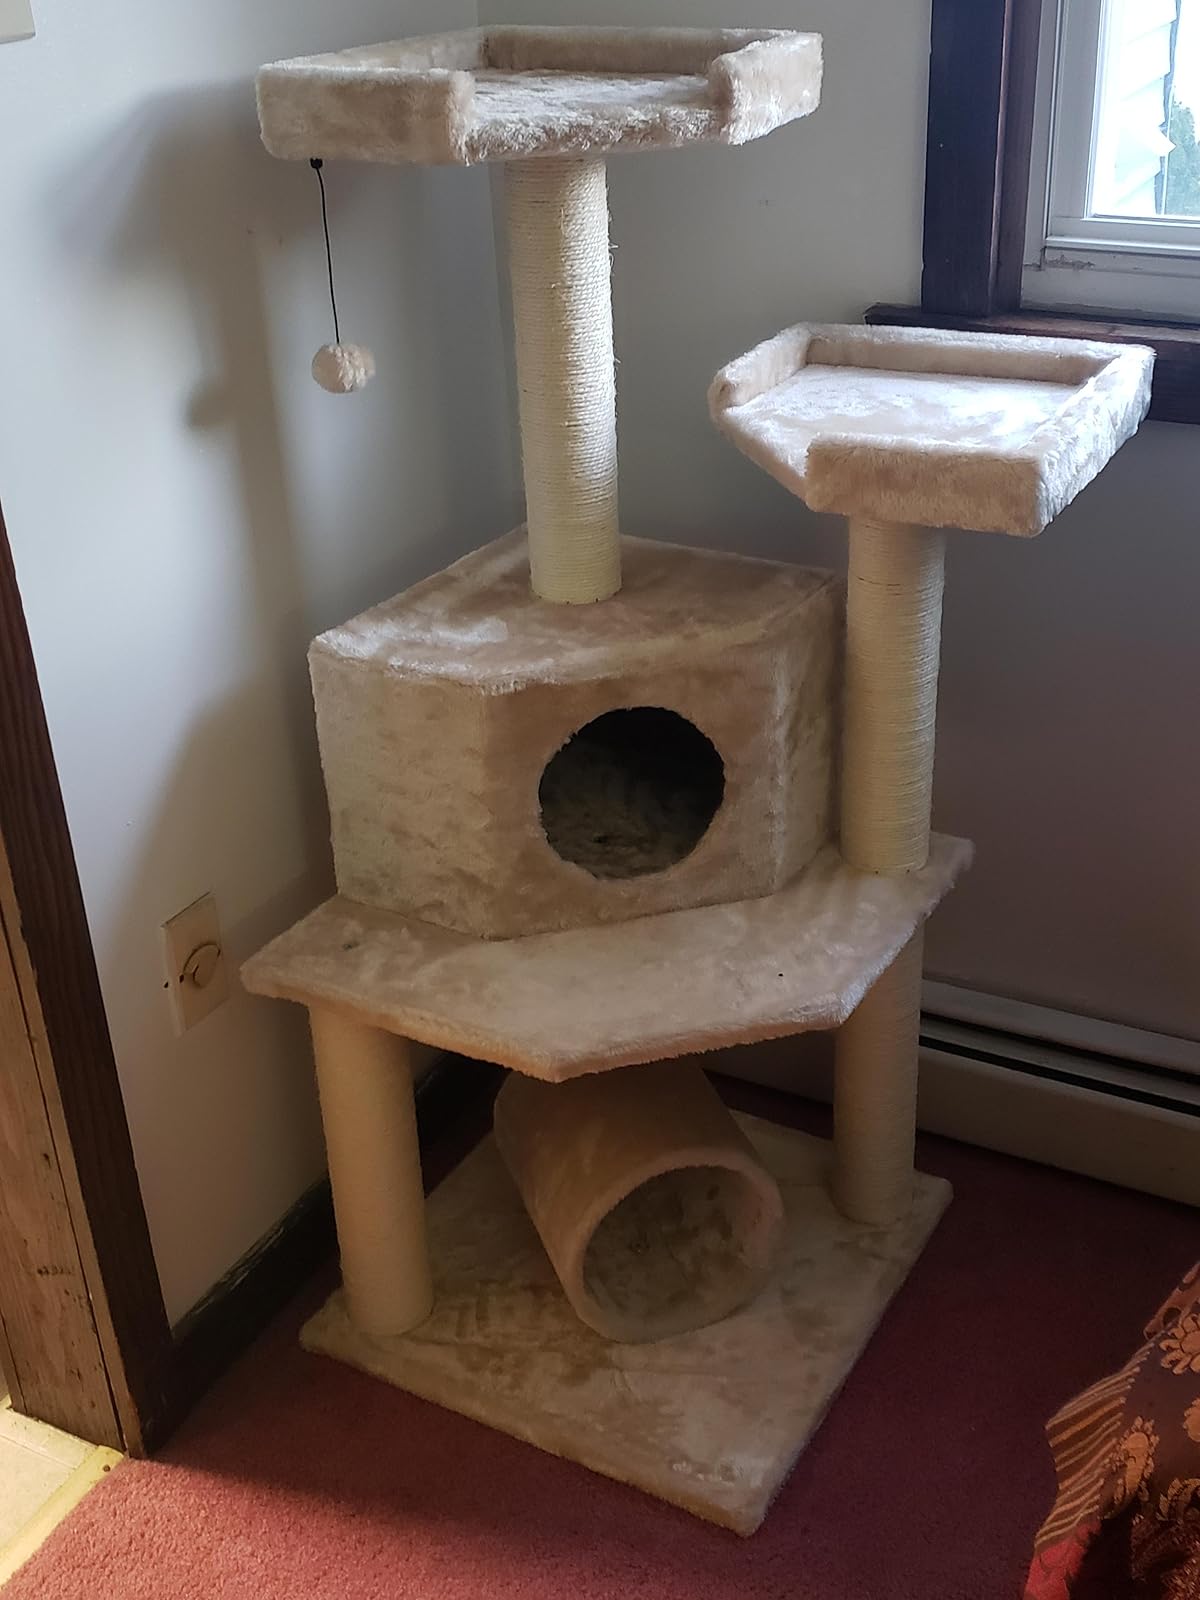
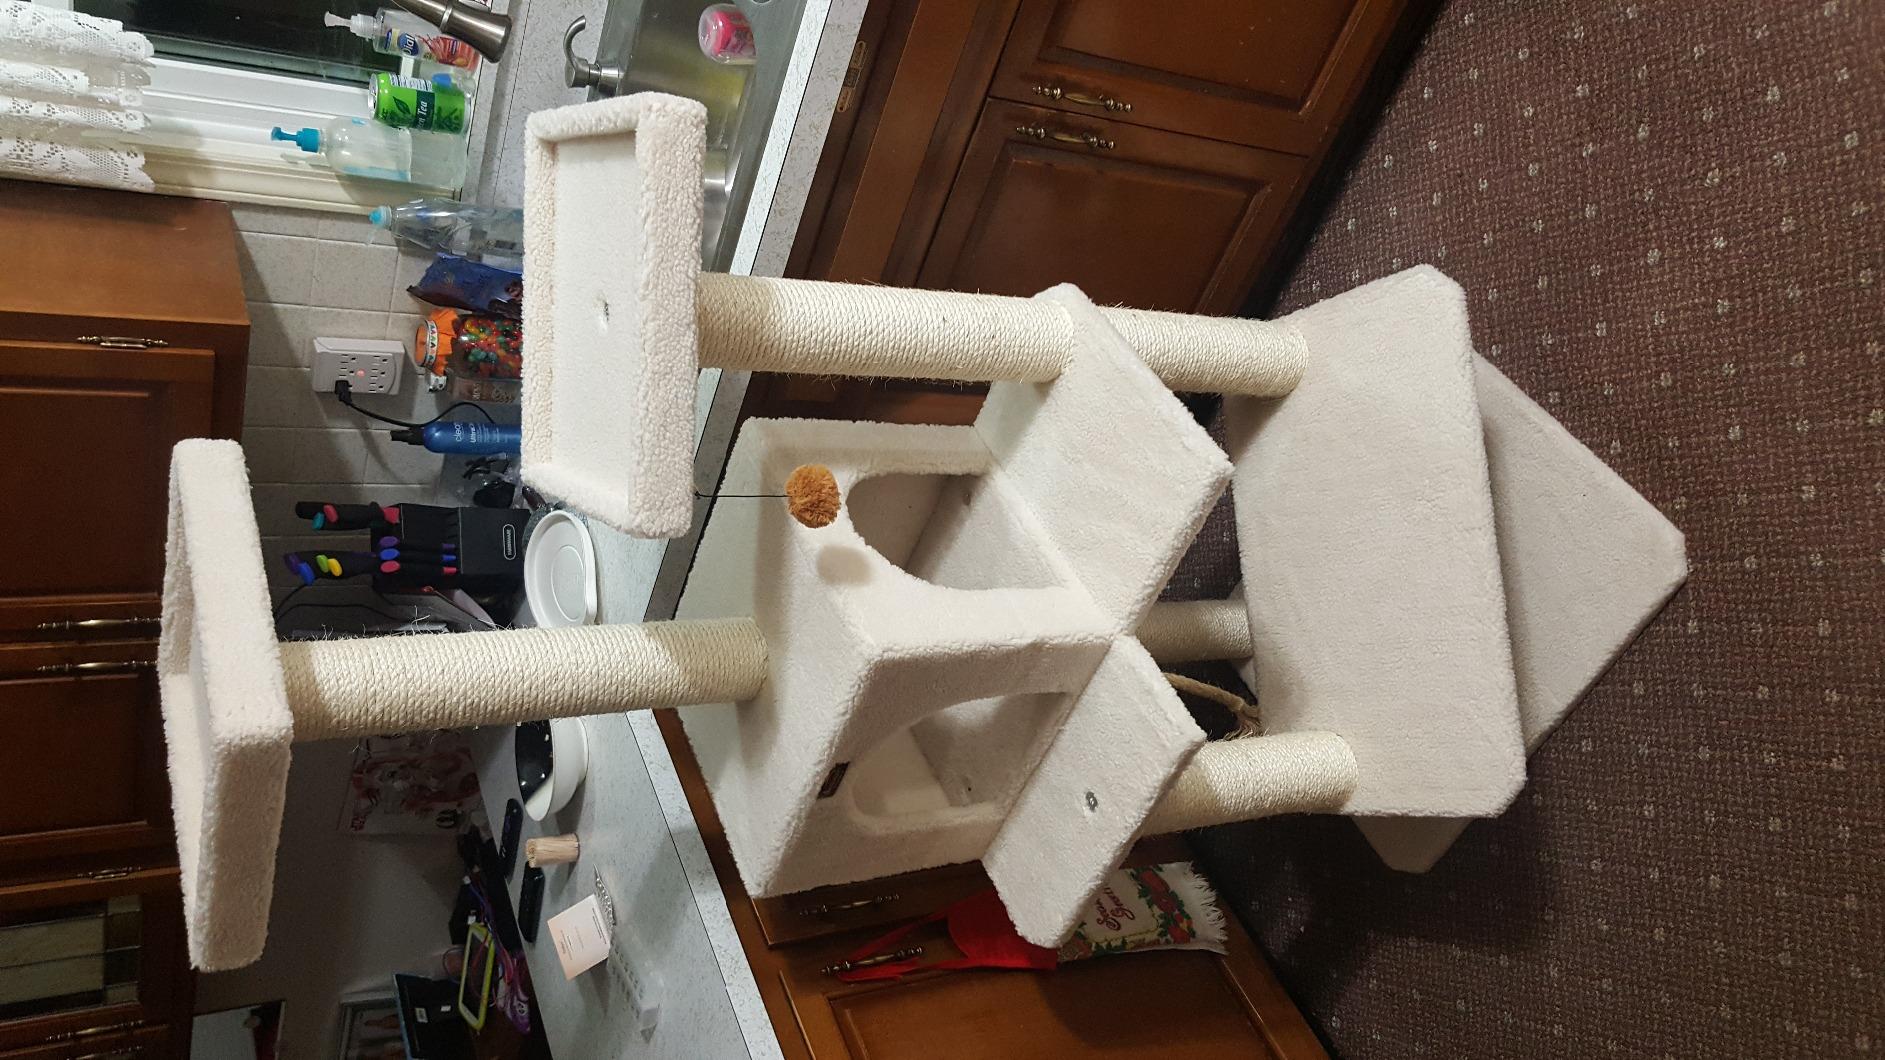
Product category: items_cat tree
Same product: no